Gold Digger (Kanye West song)

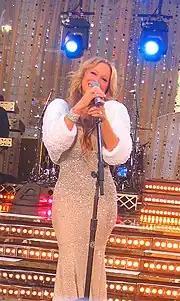
"Gold Digger" knocked Mariah Carey's "We Belong Together" off the top spot of the US "Billboard" Hot 100, though it stood behind the latter as the second longest number-one single of 2005.

"Gold Digger" debuted at number 92 on the US "Billboard" Hot 100 for the issue dated July 30, 2005, before reaching number 19 over a month later. The song then leapt 18 places to top the Hot 100 and end the 14-week number one reign of singer Mariah Carey's "We Belong Together", while blocking her single "Shake It Off" directly from the summit. "Gold Digger" amassed over 80,500 downloads and experienced the largest radio airplay gain for that week, as well as giving West his first number-one single as a lead artist and Foxx his second on the Hot 100. The song spent 10 consecutive weeks atop the Hot 100, standing as one of the longest reigns in the chart's history as of 2021. This also made the song the second longest number-one of 2005, behind "We Belong Together", and it was dethroned by Chris Brown's single "Run It!". For the year, "Gold Digger" ranked as the sixth most popular song on the Hot 100. By 2009, the song stood as the chart's third biggest hit that was released by The Island Def Jam Music Group. On the decade-end chart for the 2000s, it ranked as the ninth most popular song on the Hot 100. As of May 31, 2018, the song is West's largest hit of all time on the Hot 100, while it stands as the 70th biggest hit across the chart's 65-year history up to that year.